Château de Matval

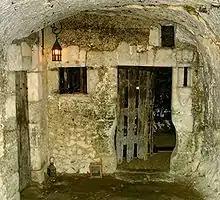
Entry to the Merovingian mint. The counter on the right represents King Clovis surmounted by his three sons

The castle's vestiges testify to an architecture specific to the military buildings of their time. The south-eastern corner of the house is a wall pierced by arrowslits, remains of a construction provided with arrowslits and a "bretèche", which connected the building to a round tower.